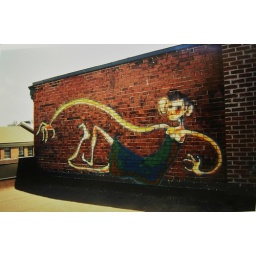
This was the first royal mural....on a roof top wall in 1997-98.